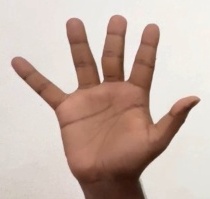
ASL sign: 5